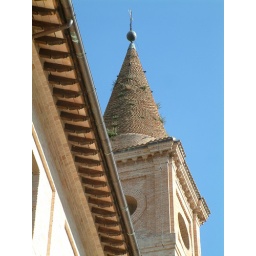
angled shot towards the top of the clock tower in the piazza